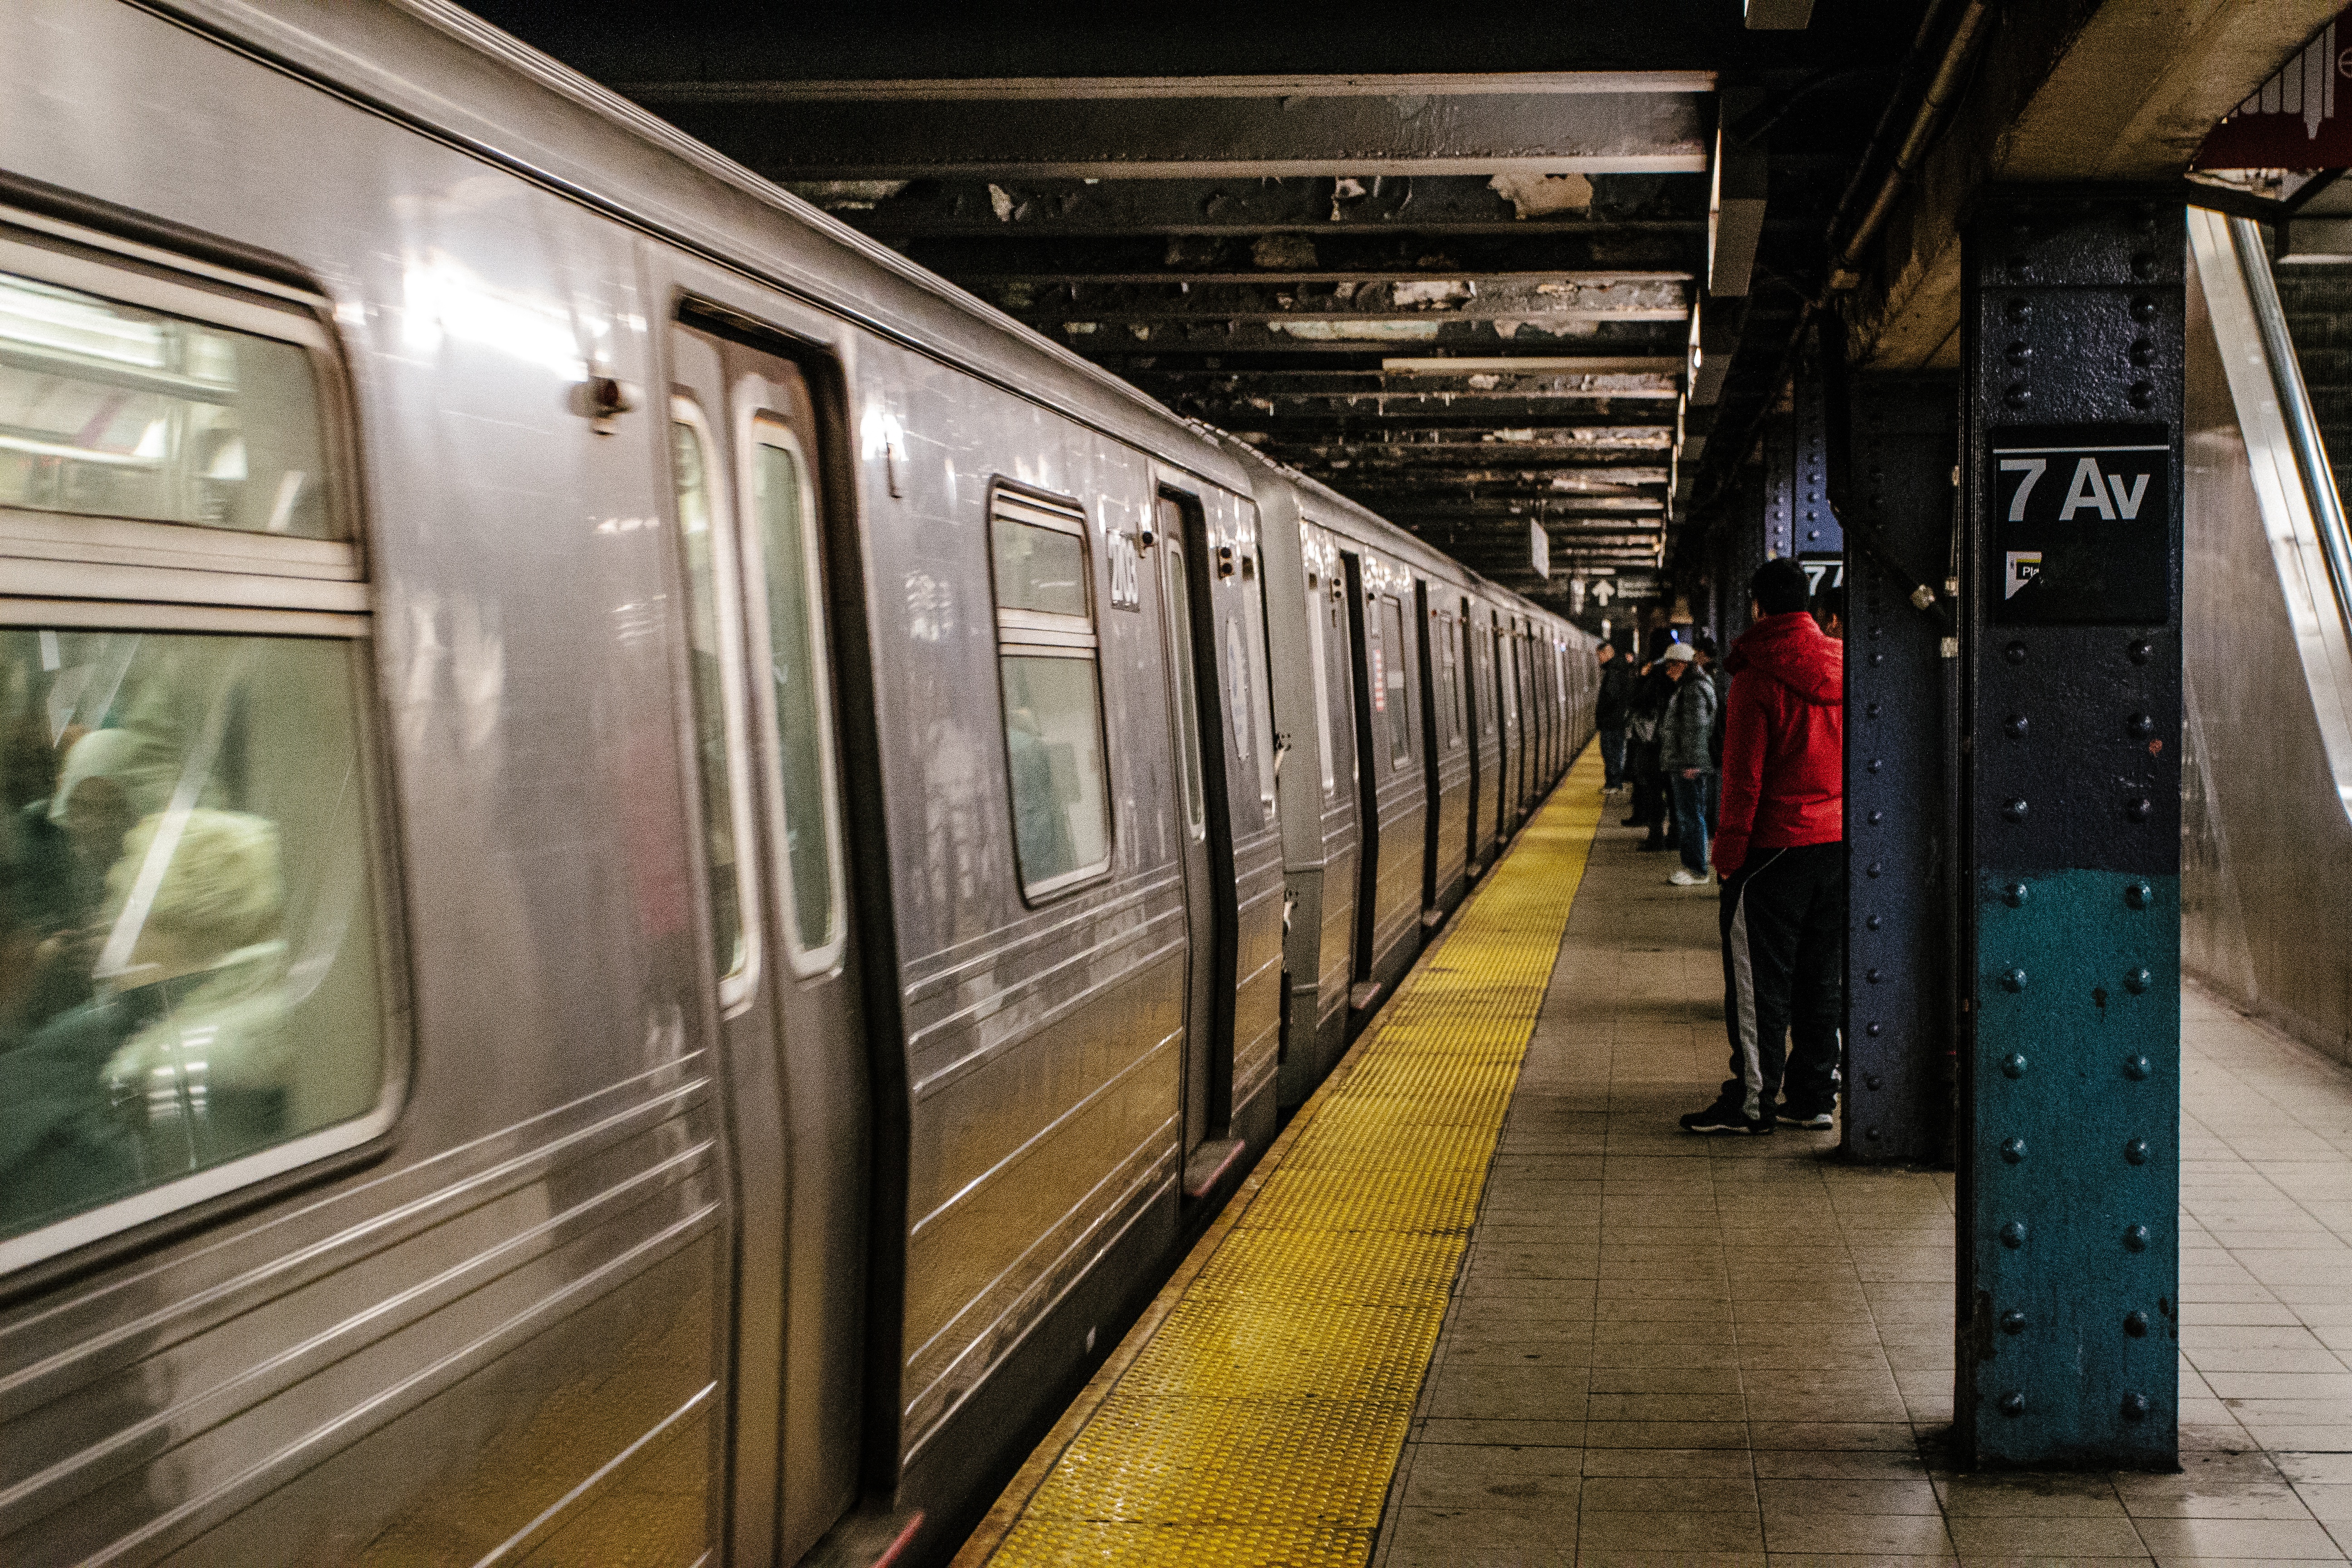
train, transport, vehicle, public transport, metro station, passenger, rolling stock, rapid transit